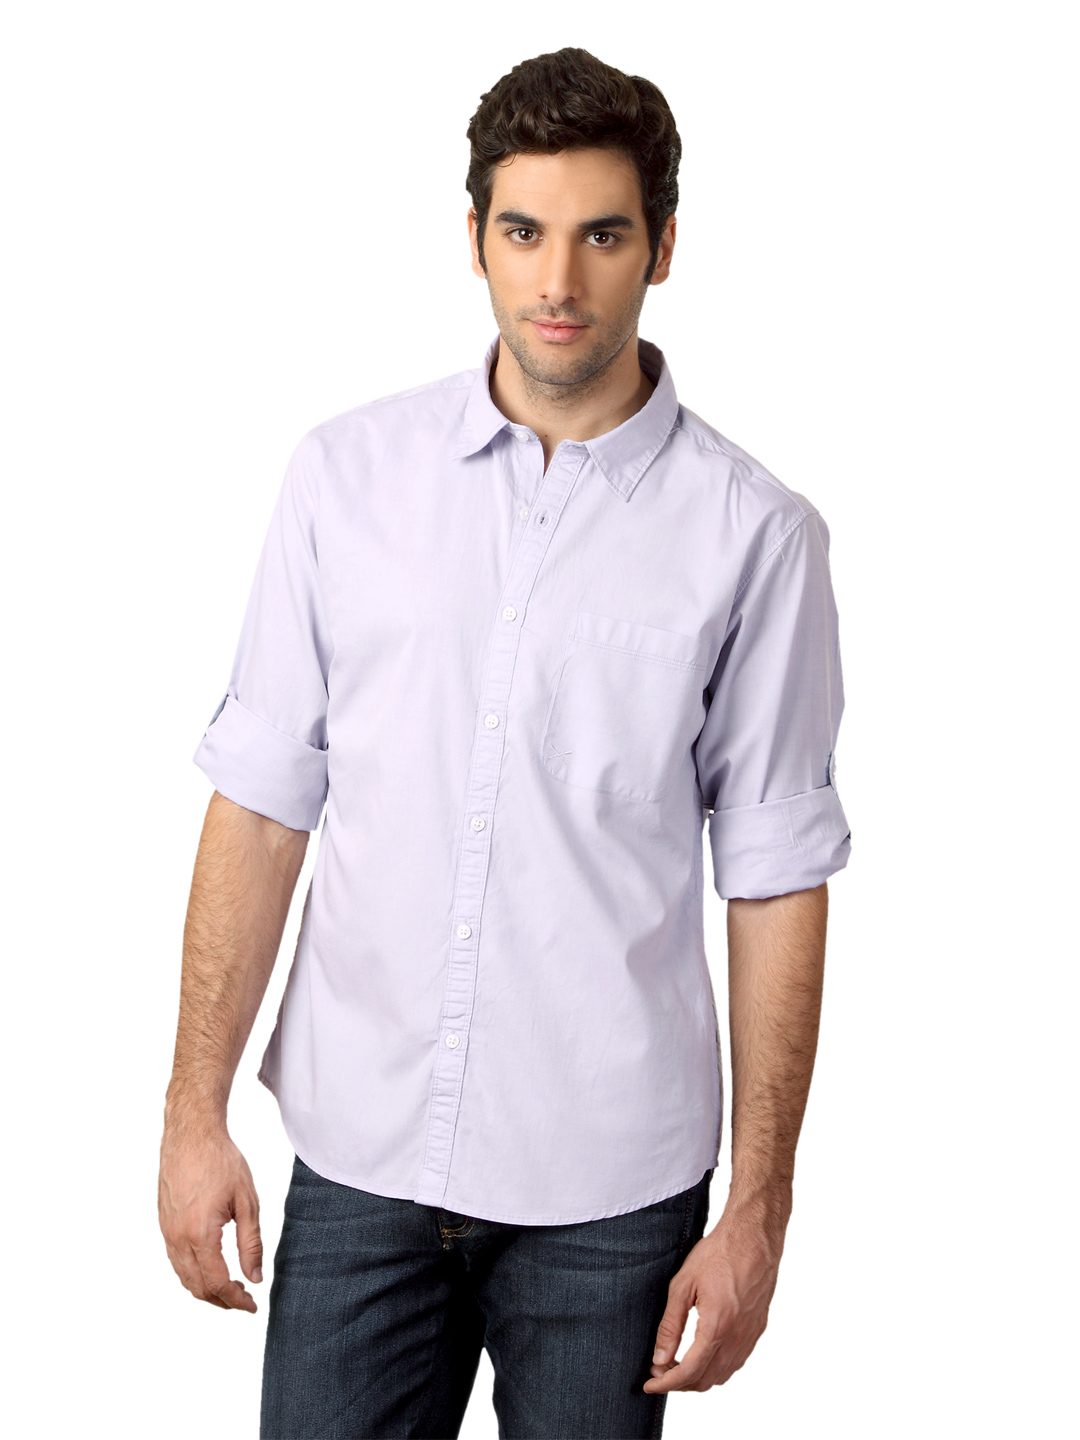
Scullers Men Lavender Shirt
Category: Apparel / Topwear / Shirts
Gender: Men
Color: Lavender
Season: Summer 2012
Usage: Formal